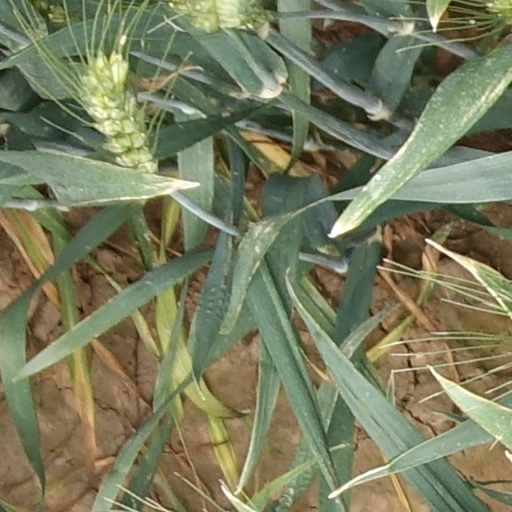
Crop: wheat